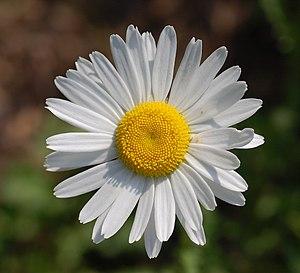
Fleur de Marguerite commune (Leucanthemum vulgare). Photo prise dans le jardin botanique de Chanticleer, en Pennsylvanie (USA). Tiếng Việt: Một bông hoa cúc mắt bò (Leucanthemum vulgare) Camera and Exposure Details:Camera: Nikon D50Lens: Sigma 70mm f/2.8 EX DG MacroExposure: 70mm (105mm in 35mm equivalent) f/8 @ 1/800 s.
Cette liste de Tracheophyta de Bosnie-Herzégovine, ainsi que d’espèces introduites est un aperçu incomplet d’espèces de mousses, de fougères, de gymnospermes et d’angiospermes citées dans la littérature disponible en langues bosniaque, croate, serbe et serbo-croate. Cet aperçu n’inclue pas des espèces cultivées ni celles occasionnellement introduites.